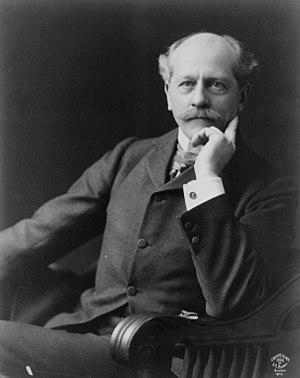
16 février : à la suite d'une forte tempête qui a détruit 38 cargos et 3 vaisseaux de guerre au large de Sébastopol, l'astronome Le Verrier propose à Napoléon III la création d'un vaste réseau météorologique.
Percival Lawrence Lowell est un homme d'affaires, mathématicien, auteur, astronome amateur américain inspiré et entreprenant.